East Bayfront

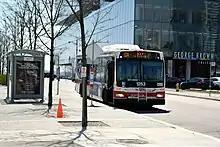
The Toronto Transit Commission operate several bus lines in East Bayfront.

Plans by the TTC would see streetcar service in the district. Streetcars would run from Union Station down to Bay and Queens Quay, head east along the Queens Quay (southside) to Parliament Street. The interim terminus at Parliament will feature a loop, but the TTC plans to extend the route into the East Donlands in the future.